Jackson County, Arkansas

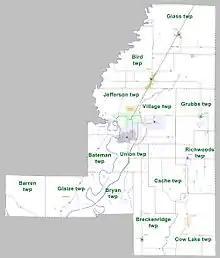
Townships in Jackson County, Arkansas as of 2010

Jackson County is represented in the Arkansas State Senate by the Republican Ronald R. Caldwell, a real estate businessman from Wynne in Cross County.